Evaporative cooler

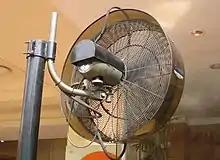
A misting fan

Comparison of evaporative cooling to refrigeration-based air conditioning: